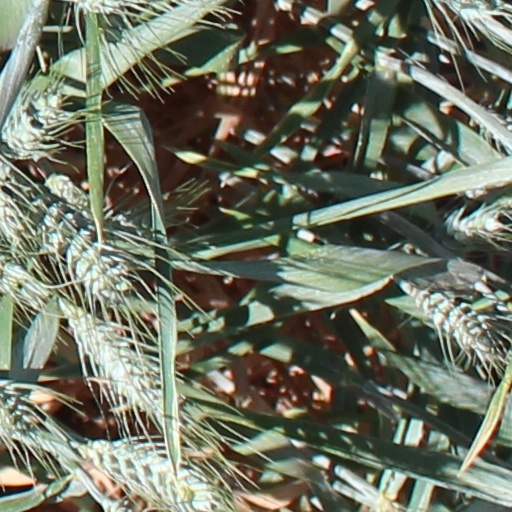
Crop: wheat